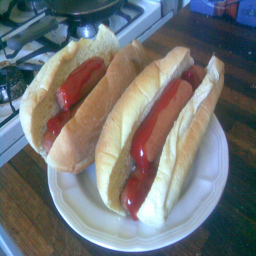
Two Hot Dogs with ketchup are on a white plate.
A pair of hotdogs on a white plate on a counter.
Two hot dogs with ketchup on a plate in a kitchen.
Two hotdogs on a plate have ketchup on them.
Two hot dogs with ketchup sitting on a plate.